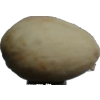
Label: pistachio